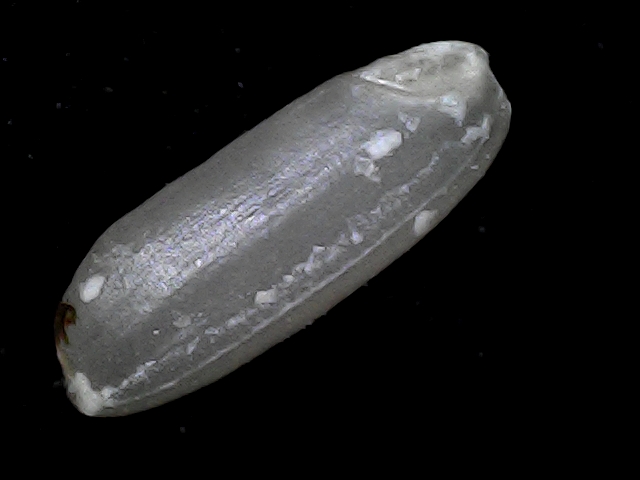
Rice variety: BD79